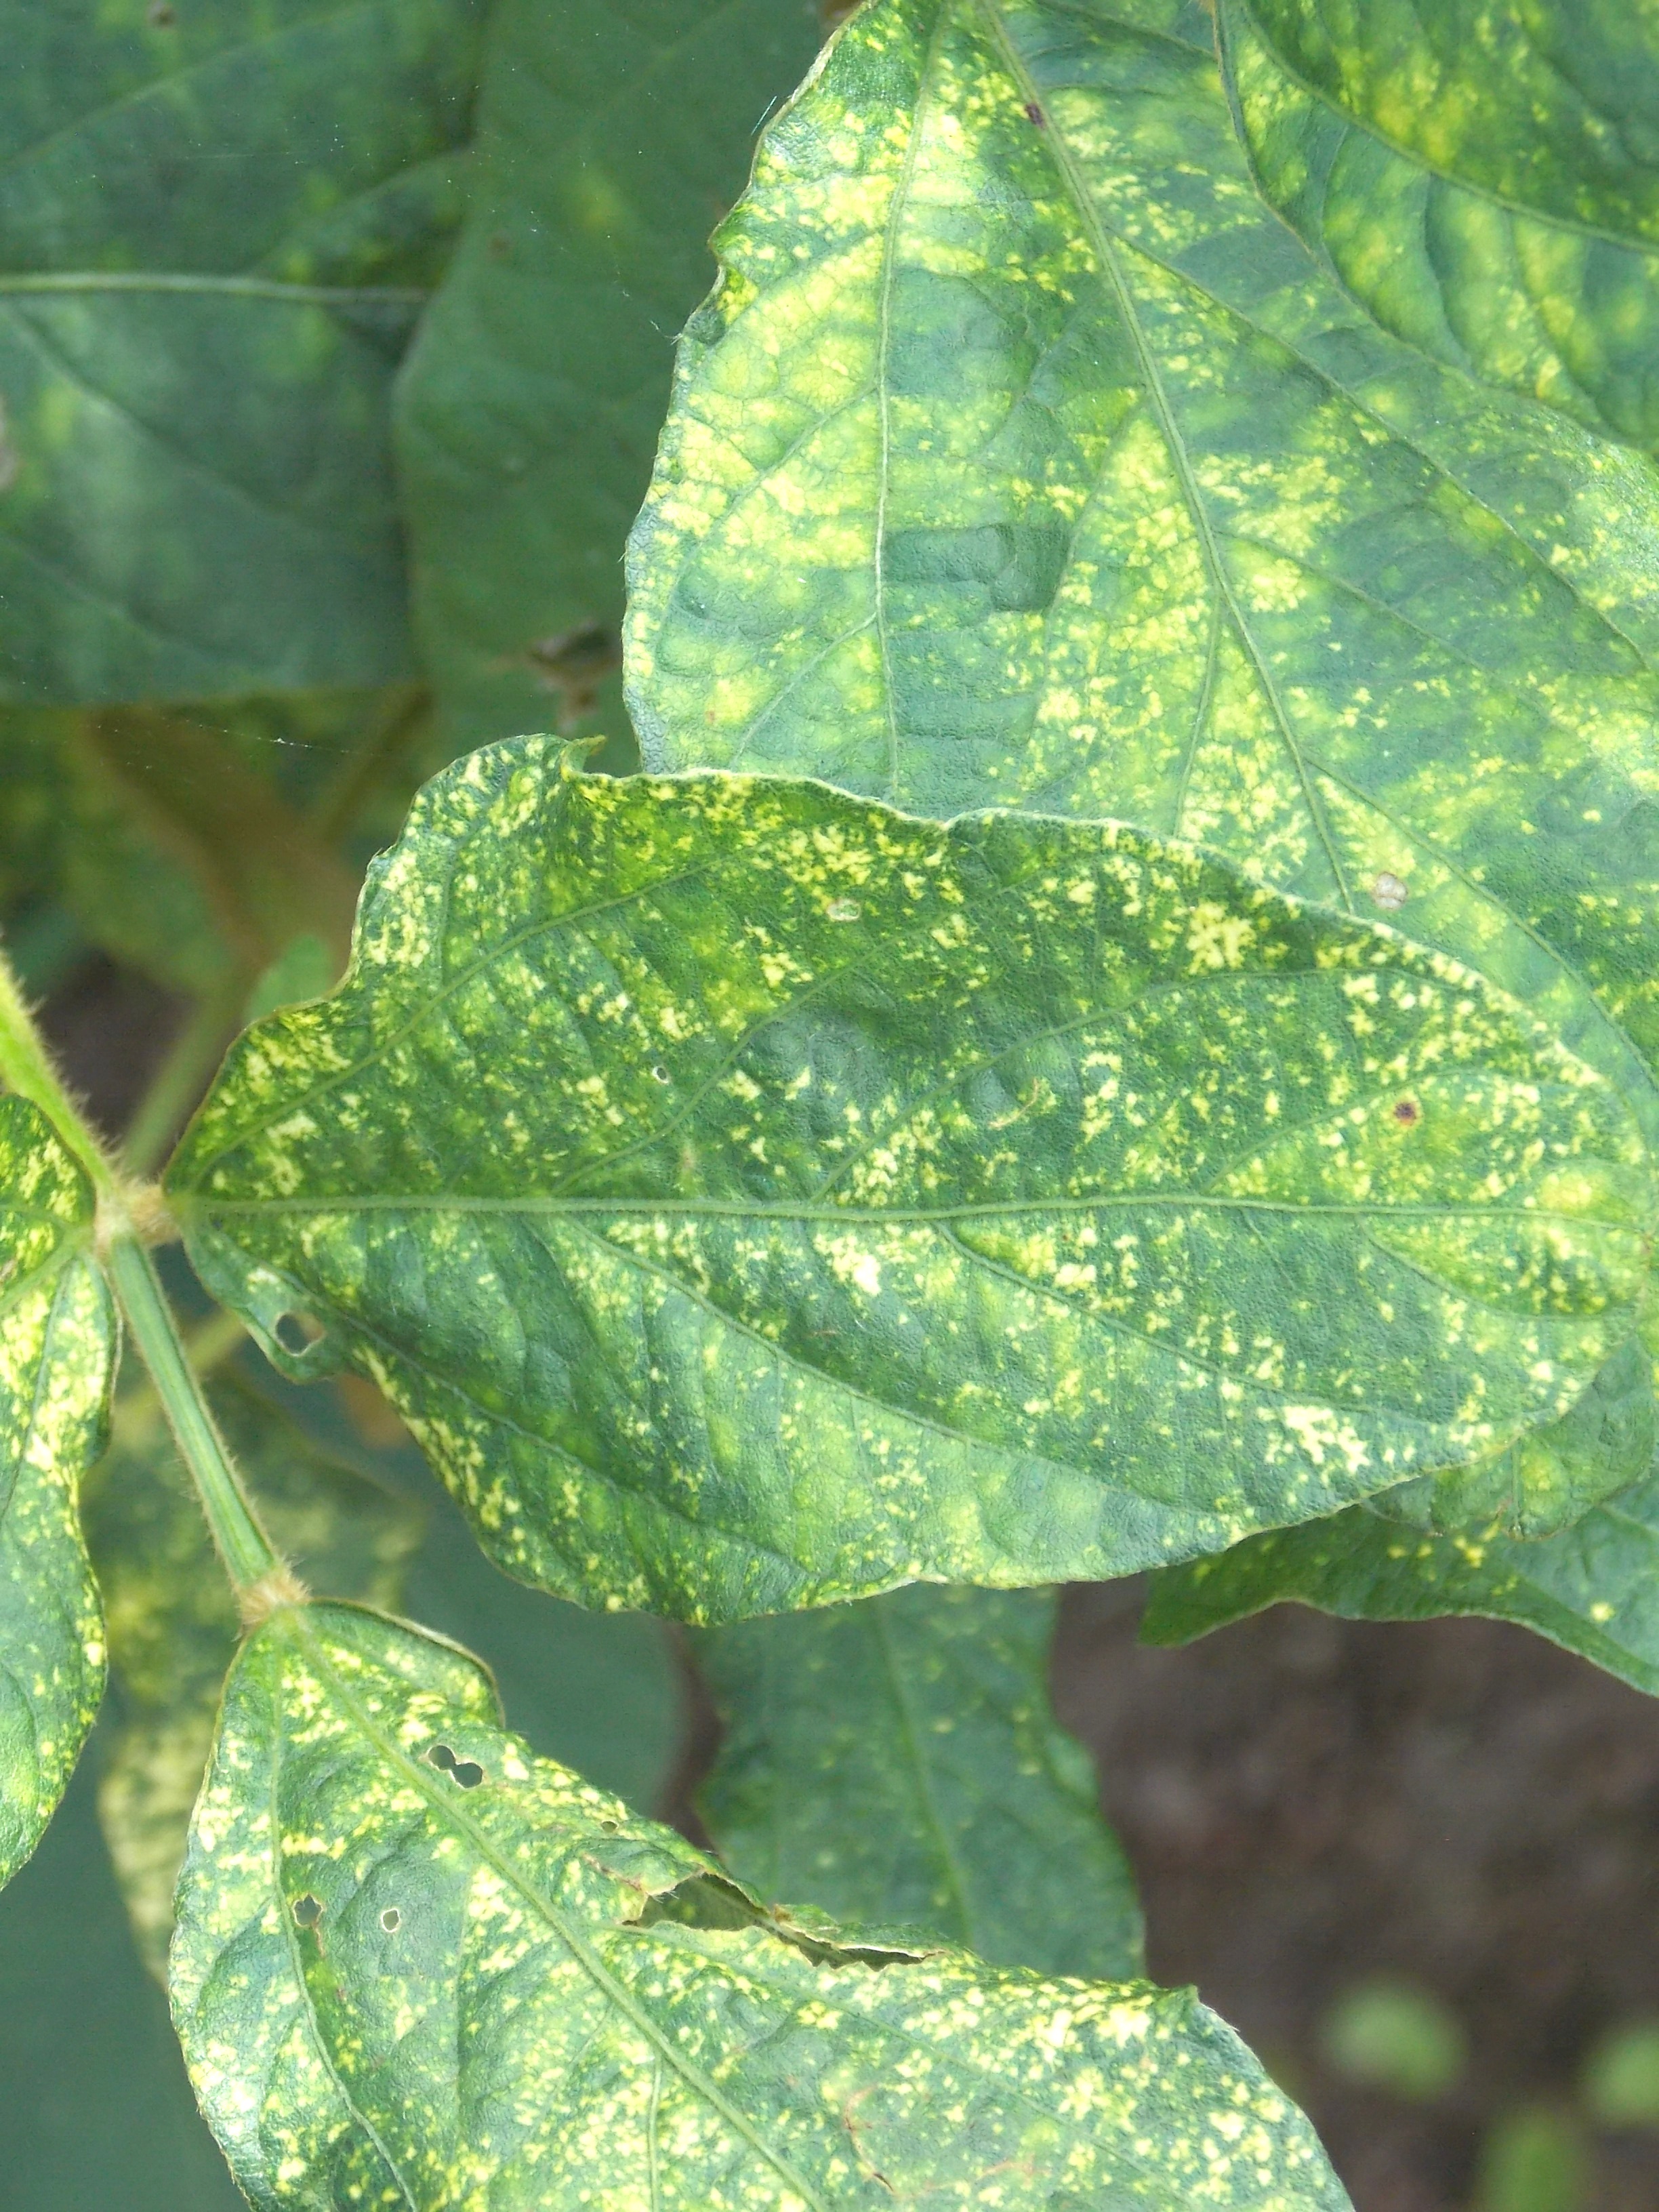
Label: Disease